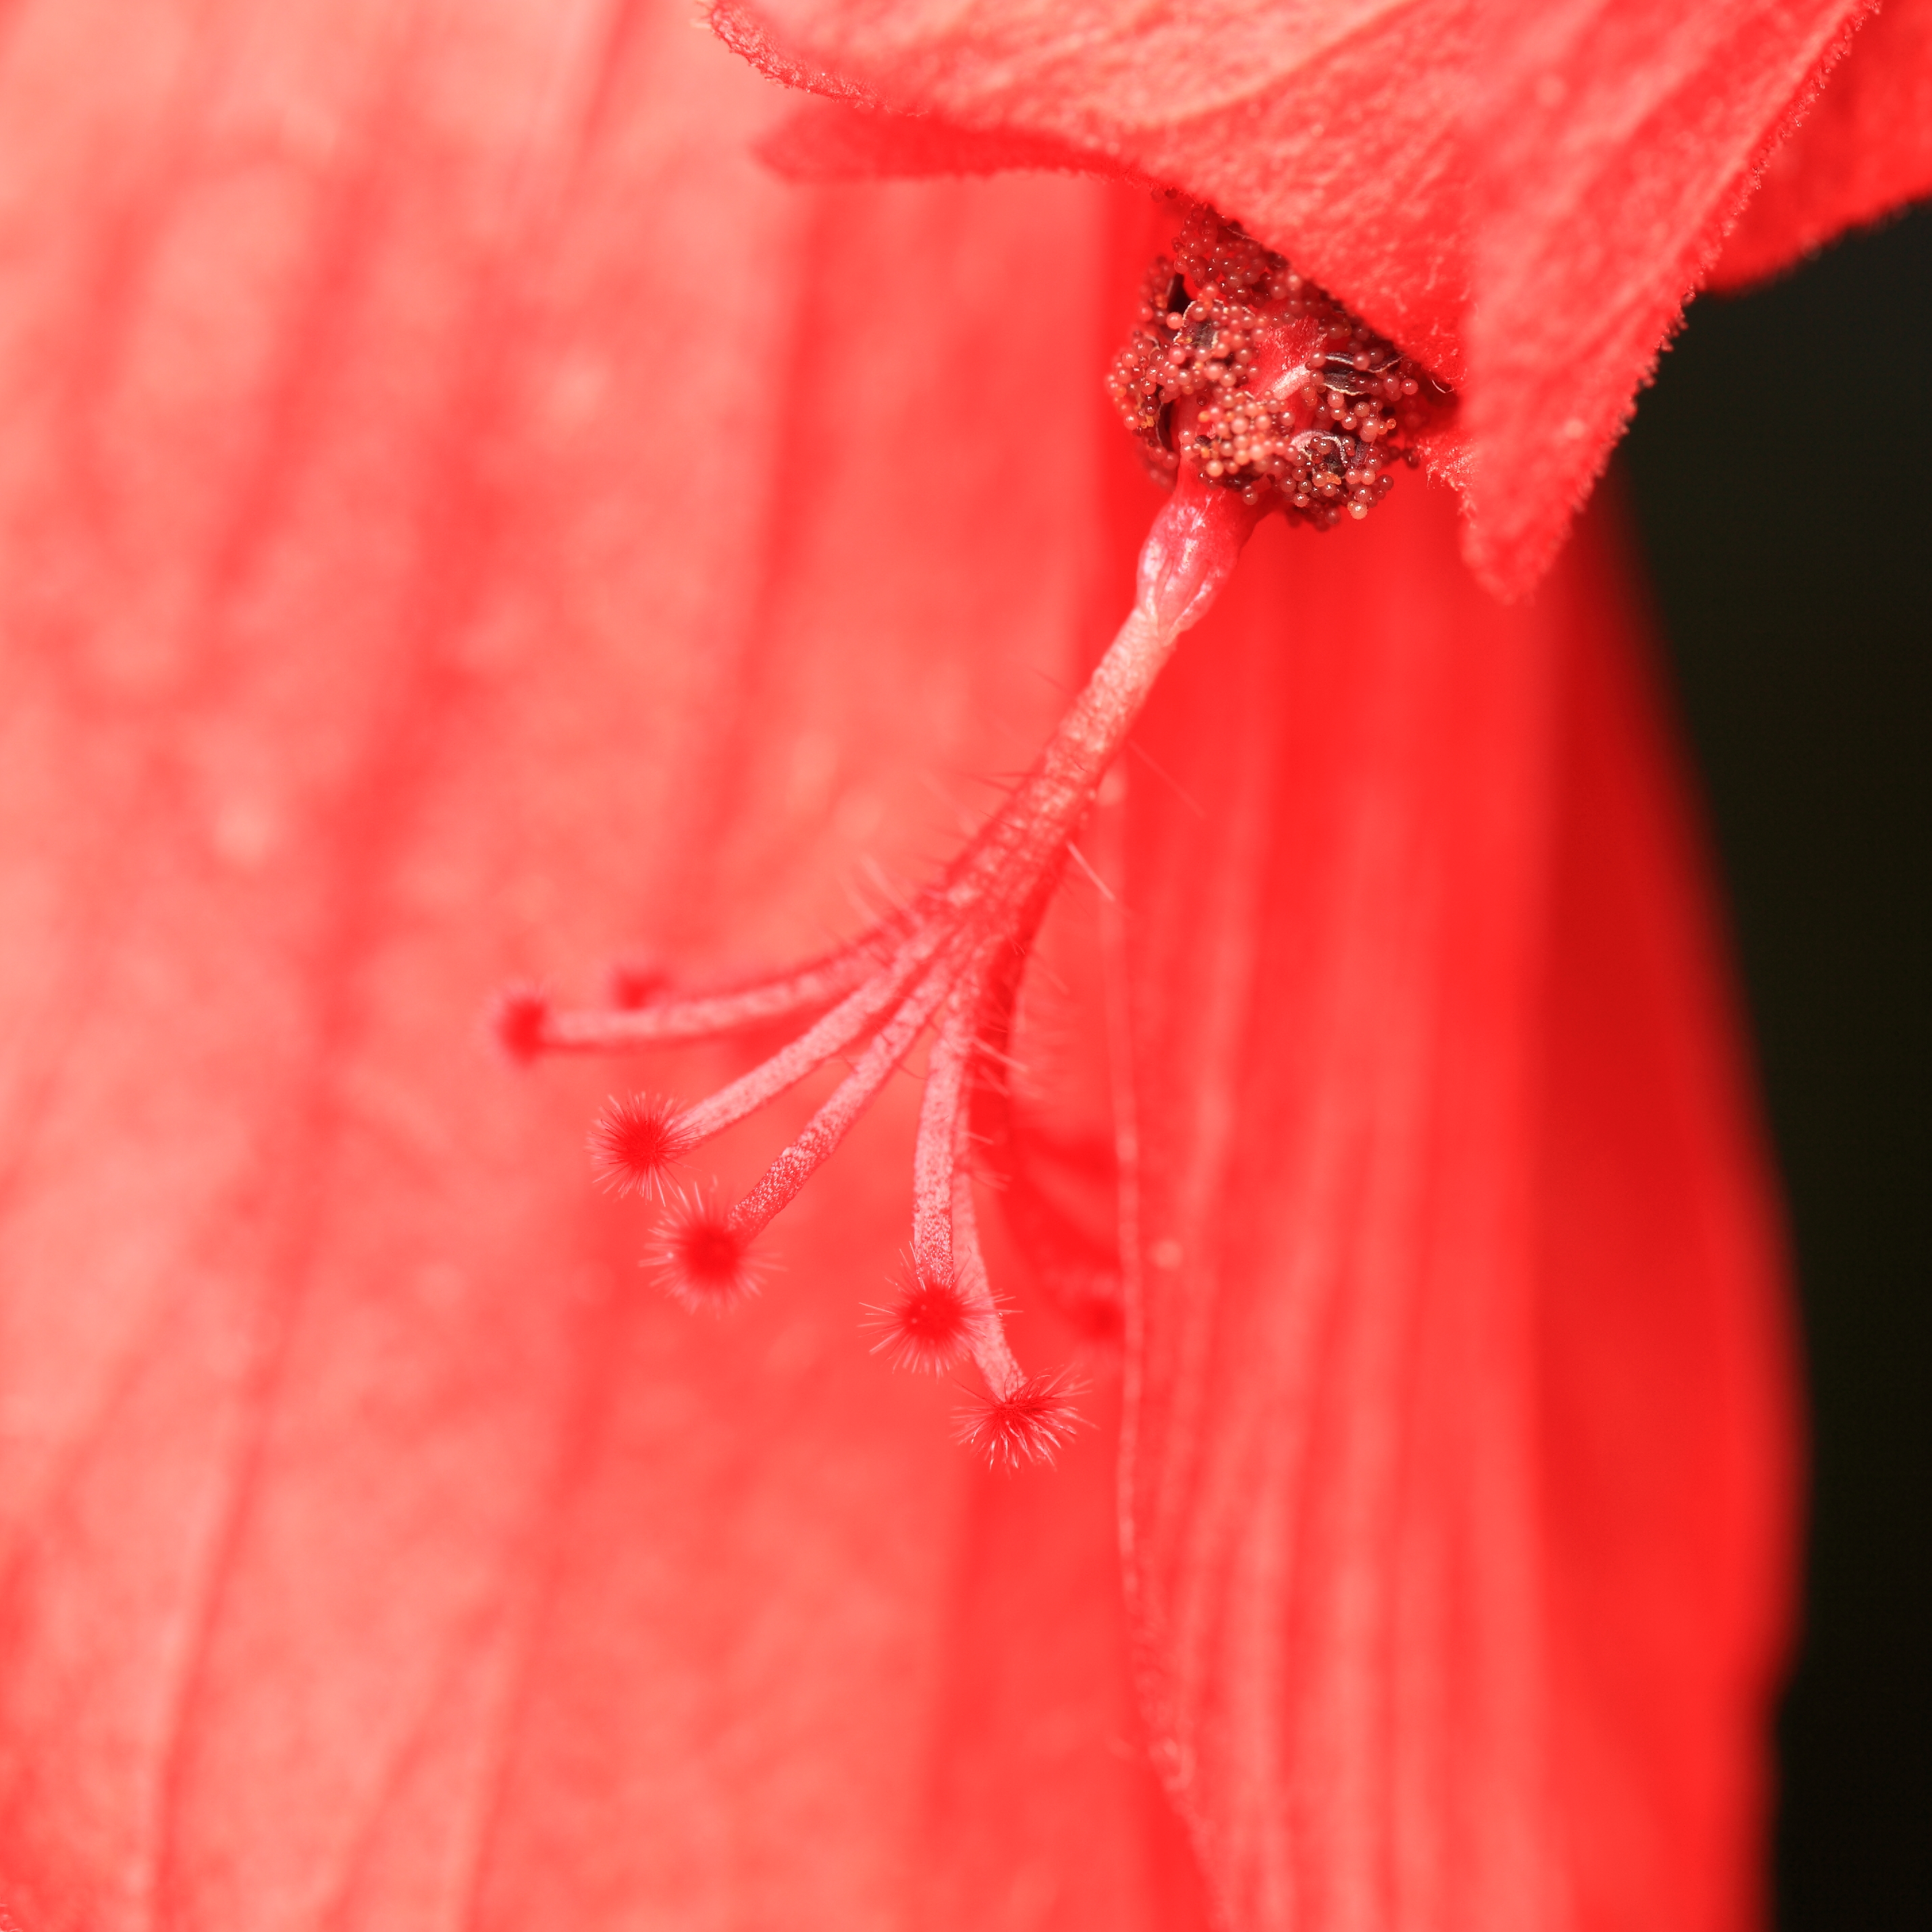
blossom, plant, photography, leaf, flower, petal, high, red, macro, canon, pink, close up, 100mm, is, ef, 5d, hires, usm, poppy, markii, hi, res, resolution, turkscap, arboreus, malvaviscus, sleepinghibiscus, macro photography, taxonomy binomial malvaviscusarboreus, flowering plant, land plant